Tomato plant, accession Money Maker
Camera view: bottom (45 deg); turntable rotation: 150 degrees
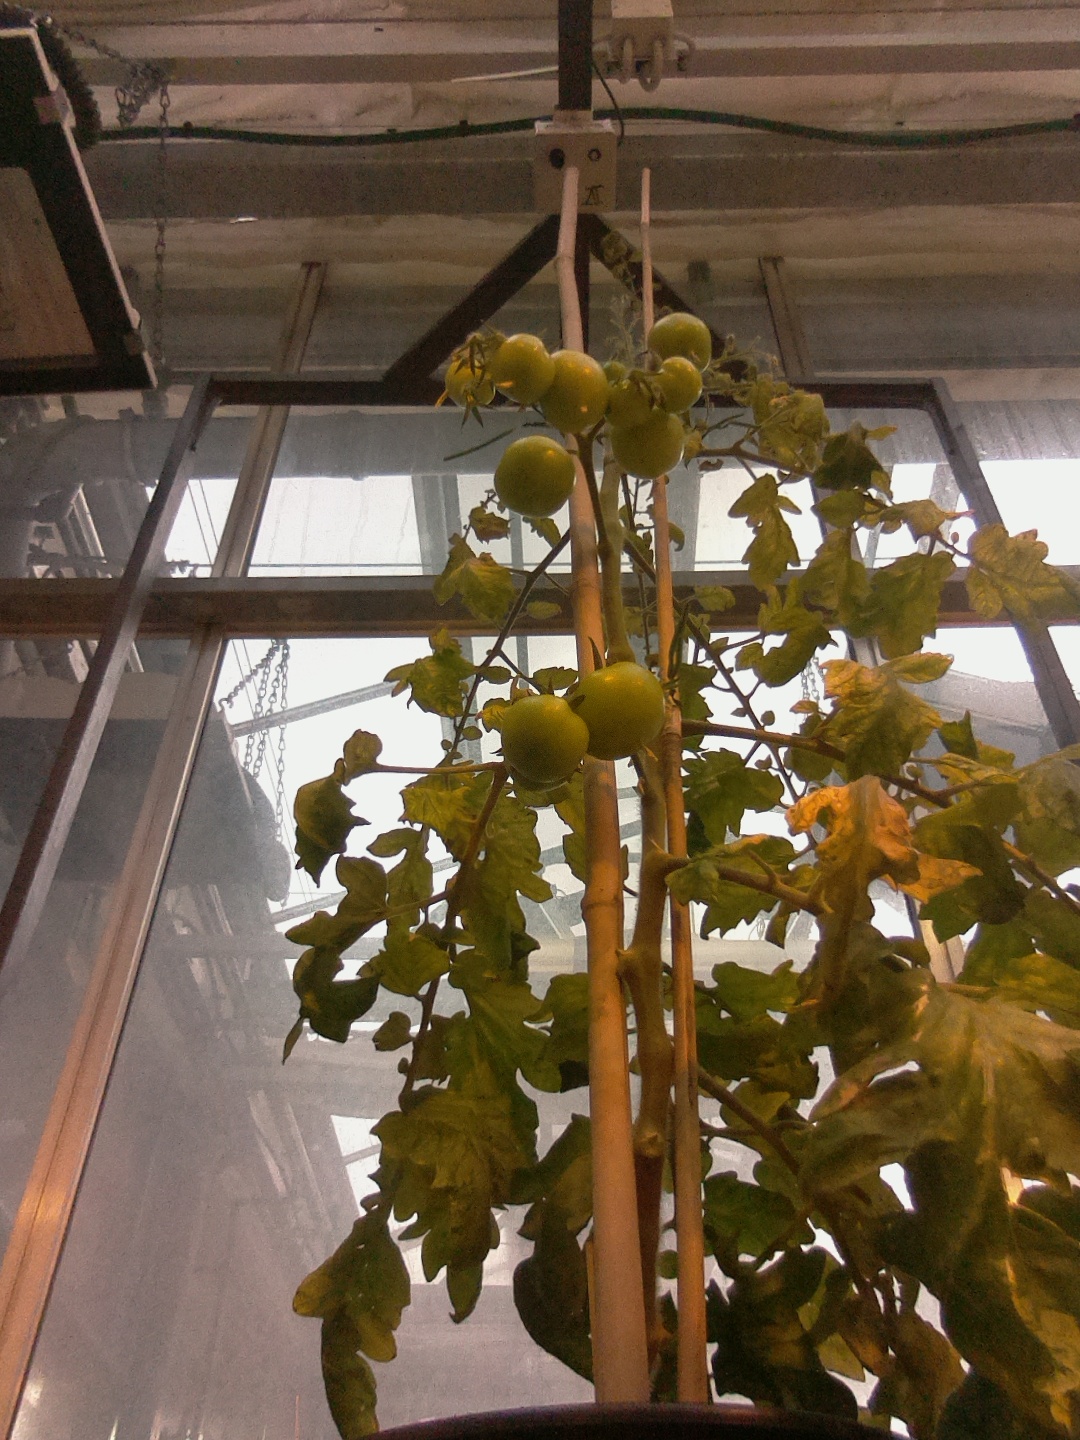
BBCH growth stage 78: 80% -90% of final fruit size